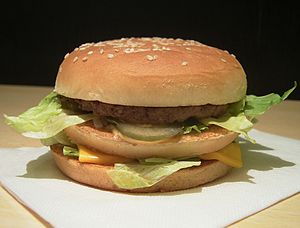
Big Mac index
Hvad koster en BigMac i Japan i forhold til, hvad den koster i USA?
Big Mac index er et redskab til sammenligning af leveomkostninger lande imellem og er oprindeligt opfundet som en morsomhed fra det engelske magasin The Economist i 1986